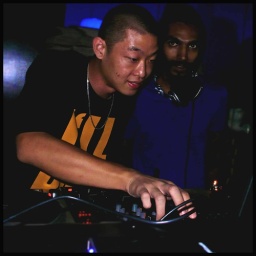
Music Vondue - Dubwise boys in da house